José Antonio Abreu

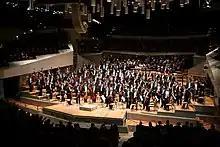
Simón Bolívar Symphony Orchestra of Venezuela at the Berlin Philharmonic Hall with Gustavo Dudamel

In 2001, Abreu was honoured with a Right Livelihood Award and was honored with the World Culture Open Creative Arts Award in 2004. Among his numerous awards are the Order of the Rising Sun, Grand Cordon (Japan, 2007), the Glenn Gould Prize (Canada, 2008), the Puccini International Prize (Italy, 2008), the Q Prize with former student and protégé Gustavo Dudamel (USA, 2008) and honorary memberships at the Royal Philharmonic Society (2008, United Kingdom) and the Beethoven-Haus Society (Germany, 2008). Abreu is also co-founder and vice-chairman of YOA Orchestra of the Americas.